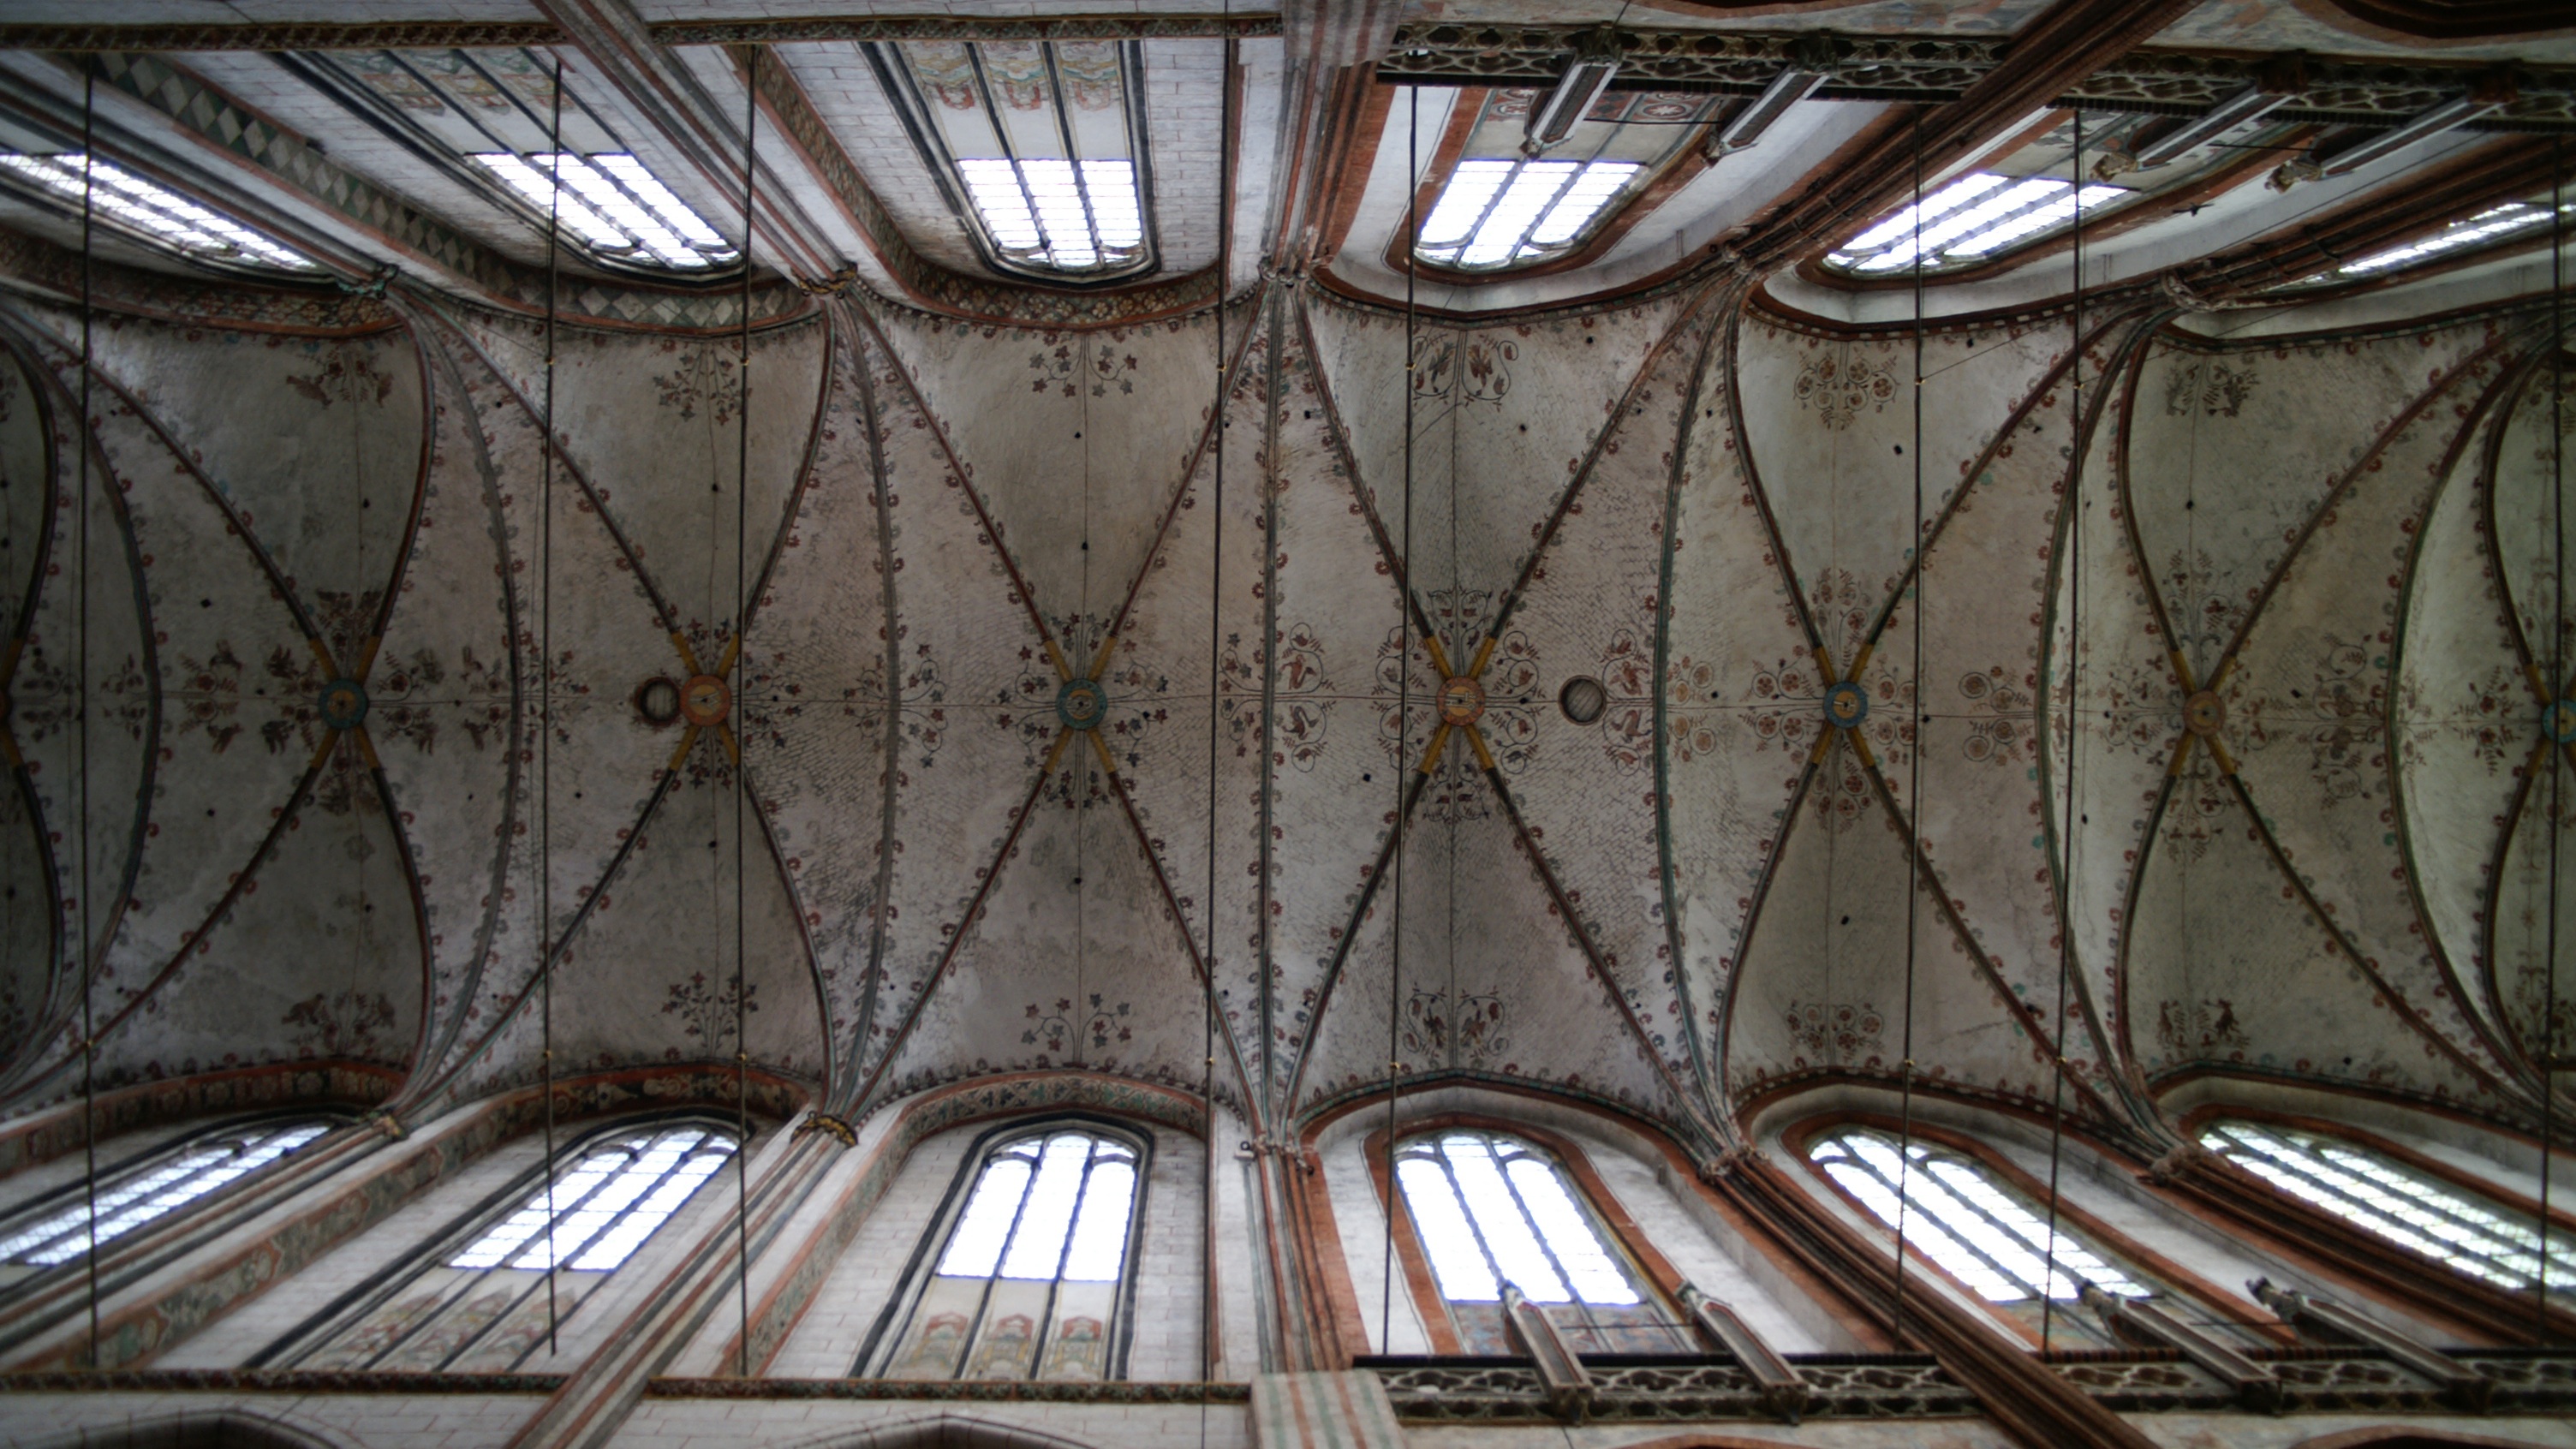
architecture, structure, wood, window, glass, facade, gothic, interior design, design, symmetry, vault, fresco, daylighting, st mary's church, lubeck, urban area